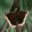
Label: butterfly